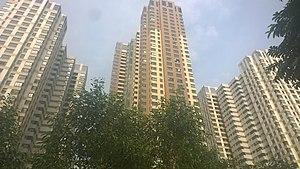
Le district de Hà Đông est un district urbain de la province de Hanoï dans la région du delta du Fleuve Rouge au Viêt Nam. Ce district est situé au sud de la capitale vietnamienne.